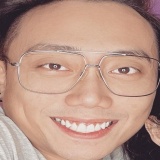
diễn viên Ginô Tống